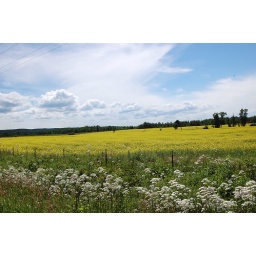
A flower filled field in northern Wisconsin